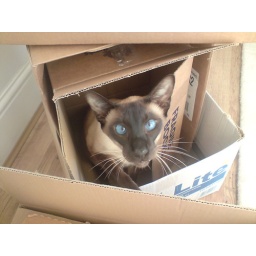
Boxes are not safe when my cats are around and how cross eyed is he!!!